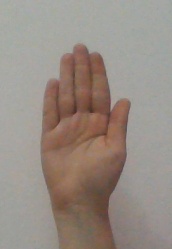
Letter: seen